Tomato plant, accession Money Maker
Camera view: tilt-top (135 deg); turntable rotation: 60 degrees
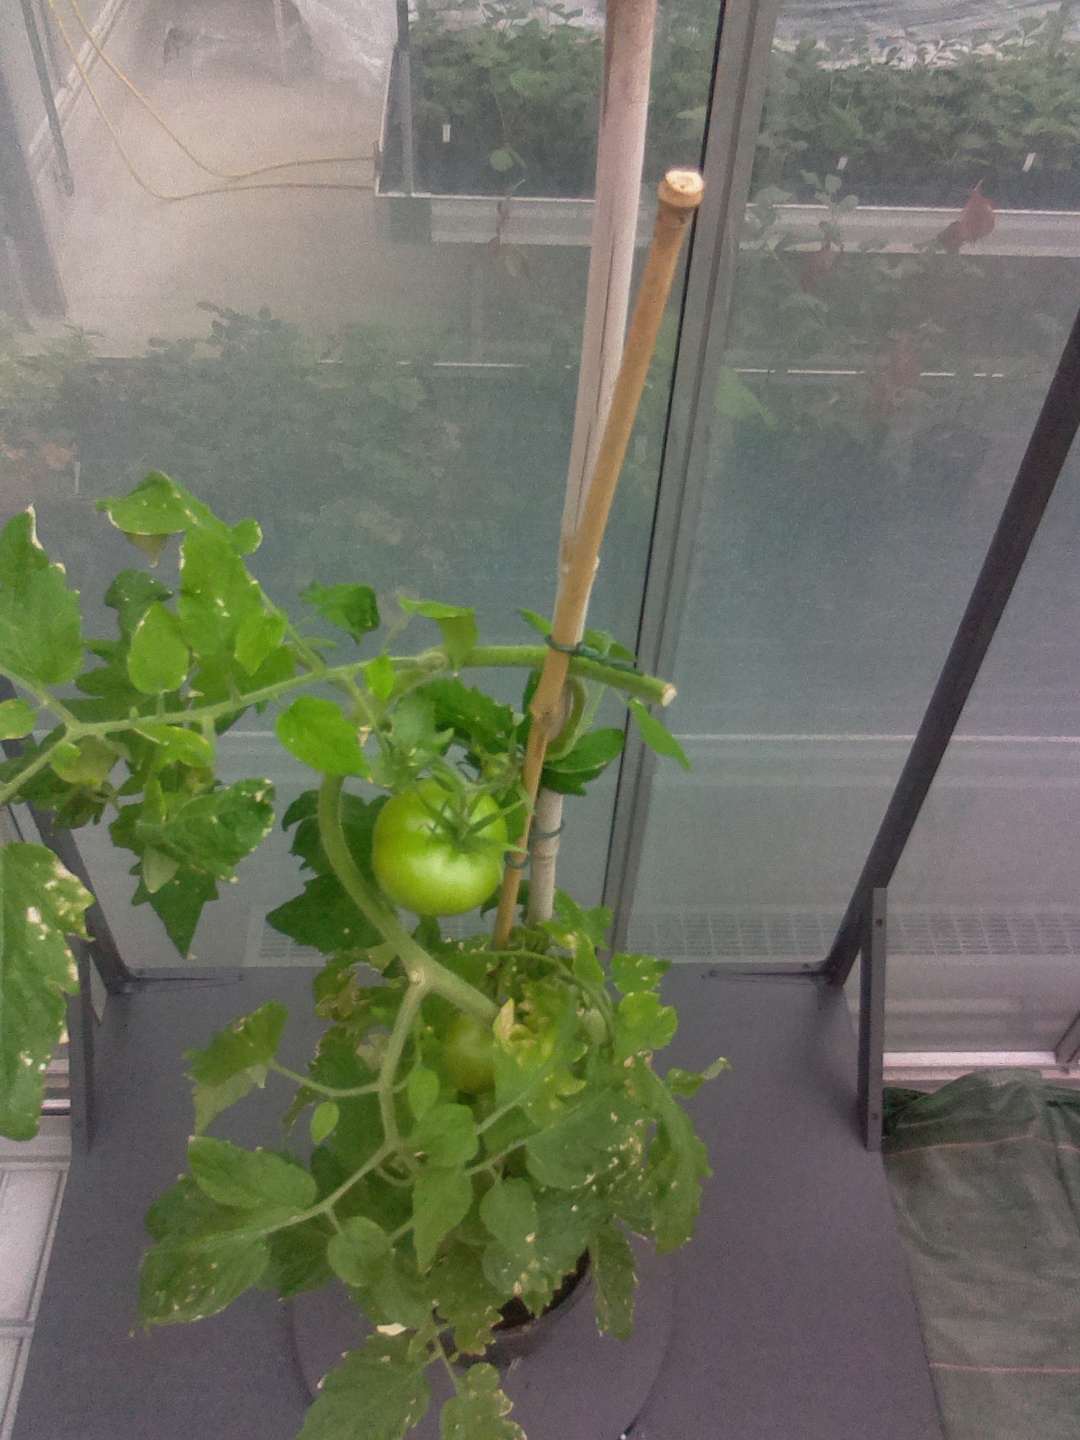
BBCH growth stage 79: 90% -100% of final fruit size